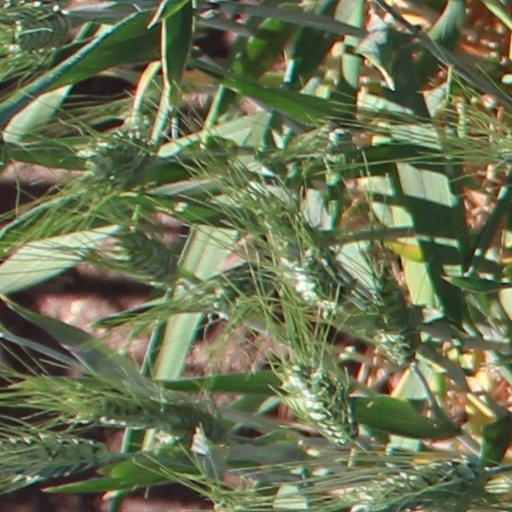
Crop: wheat